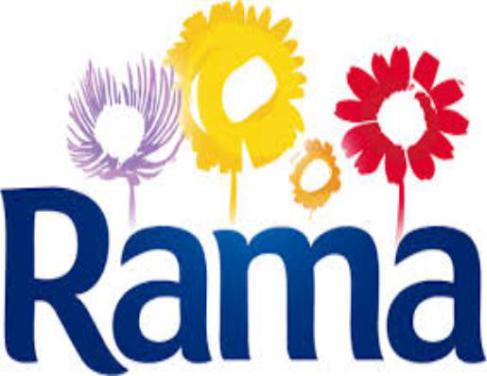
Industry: Necessities